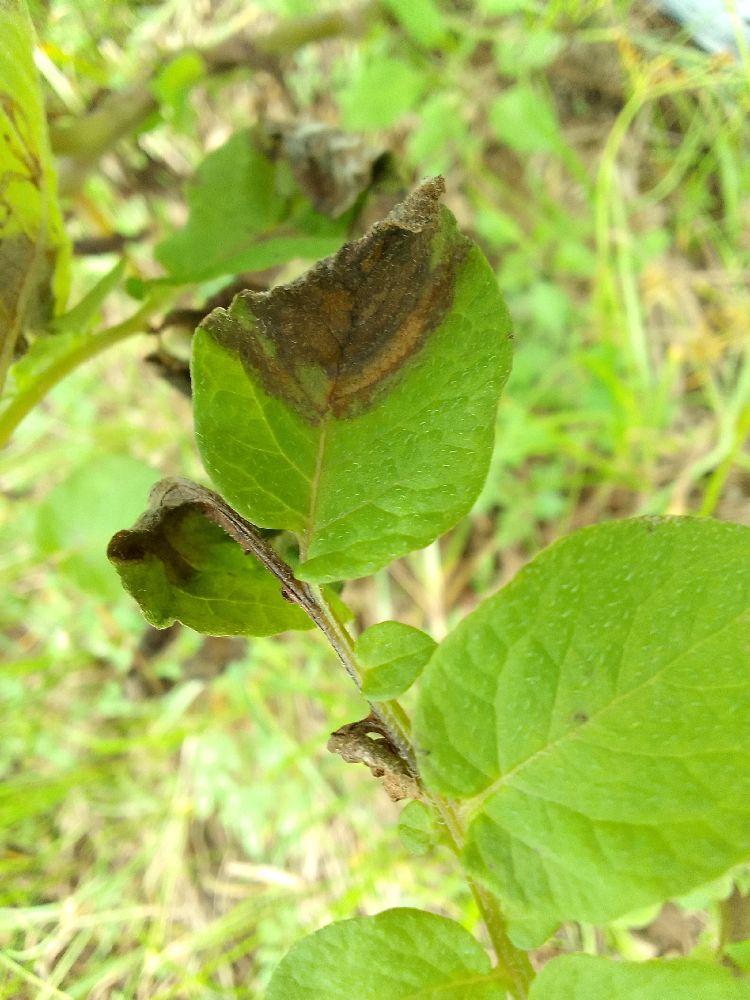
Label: Late blight